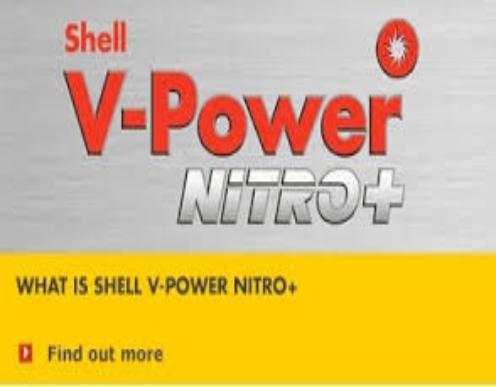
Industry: Transportation